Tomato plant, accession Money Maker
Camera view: horizontal (90 deg, fisheye); turntable rotation: 120 degrees
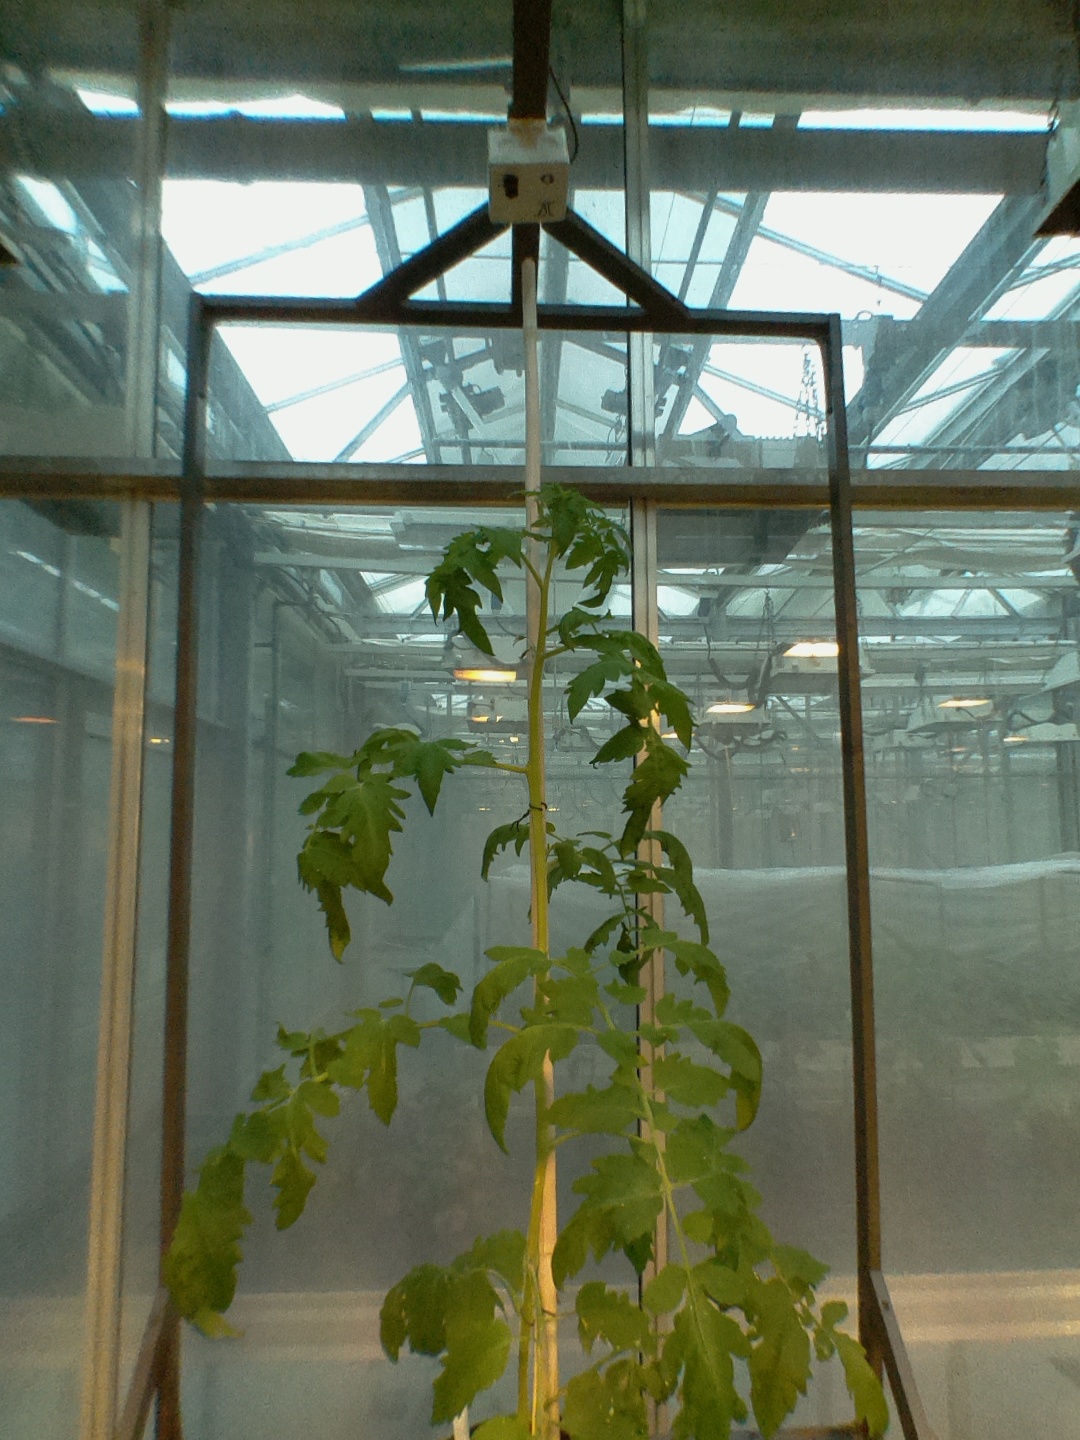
BBCH growth stage 61: 10%-20% of flowers open